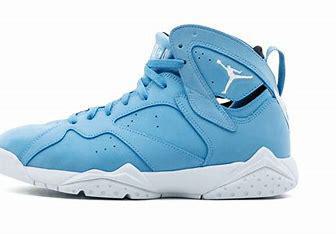
Brand: Jordan
Model: 7 Retro